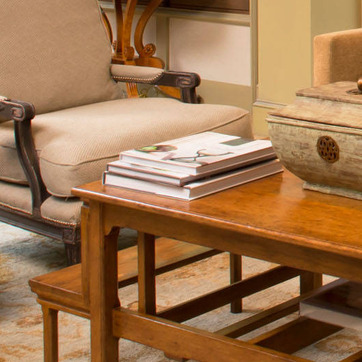
Material: paper